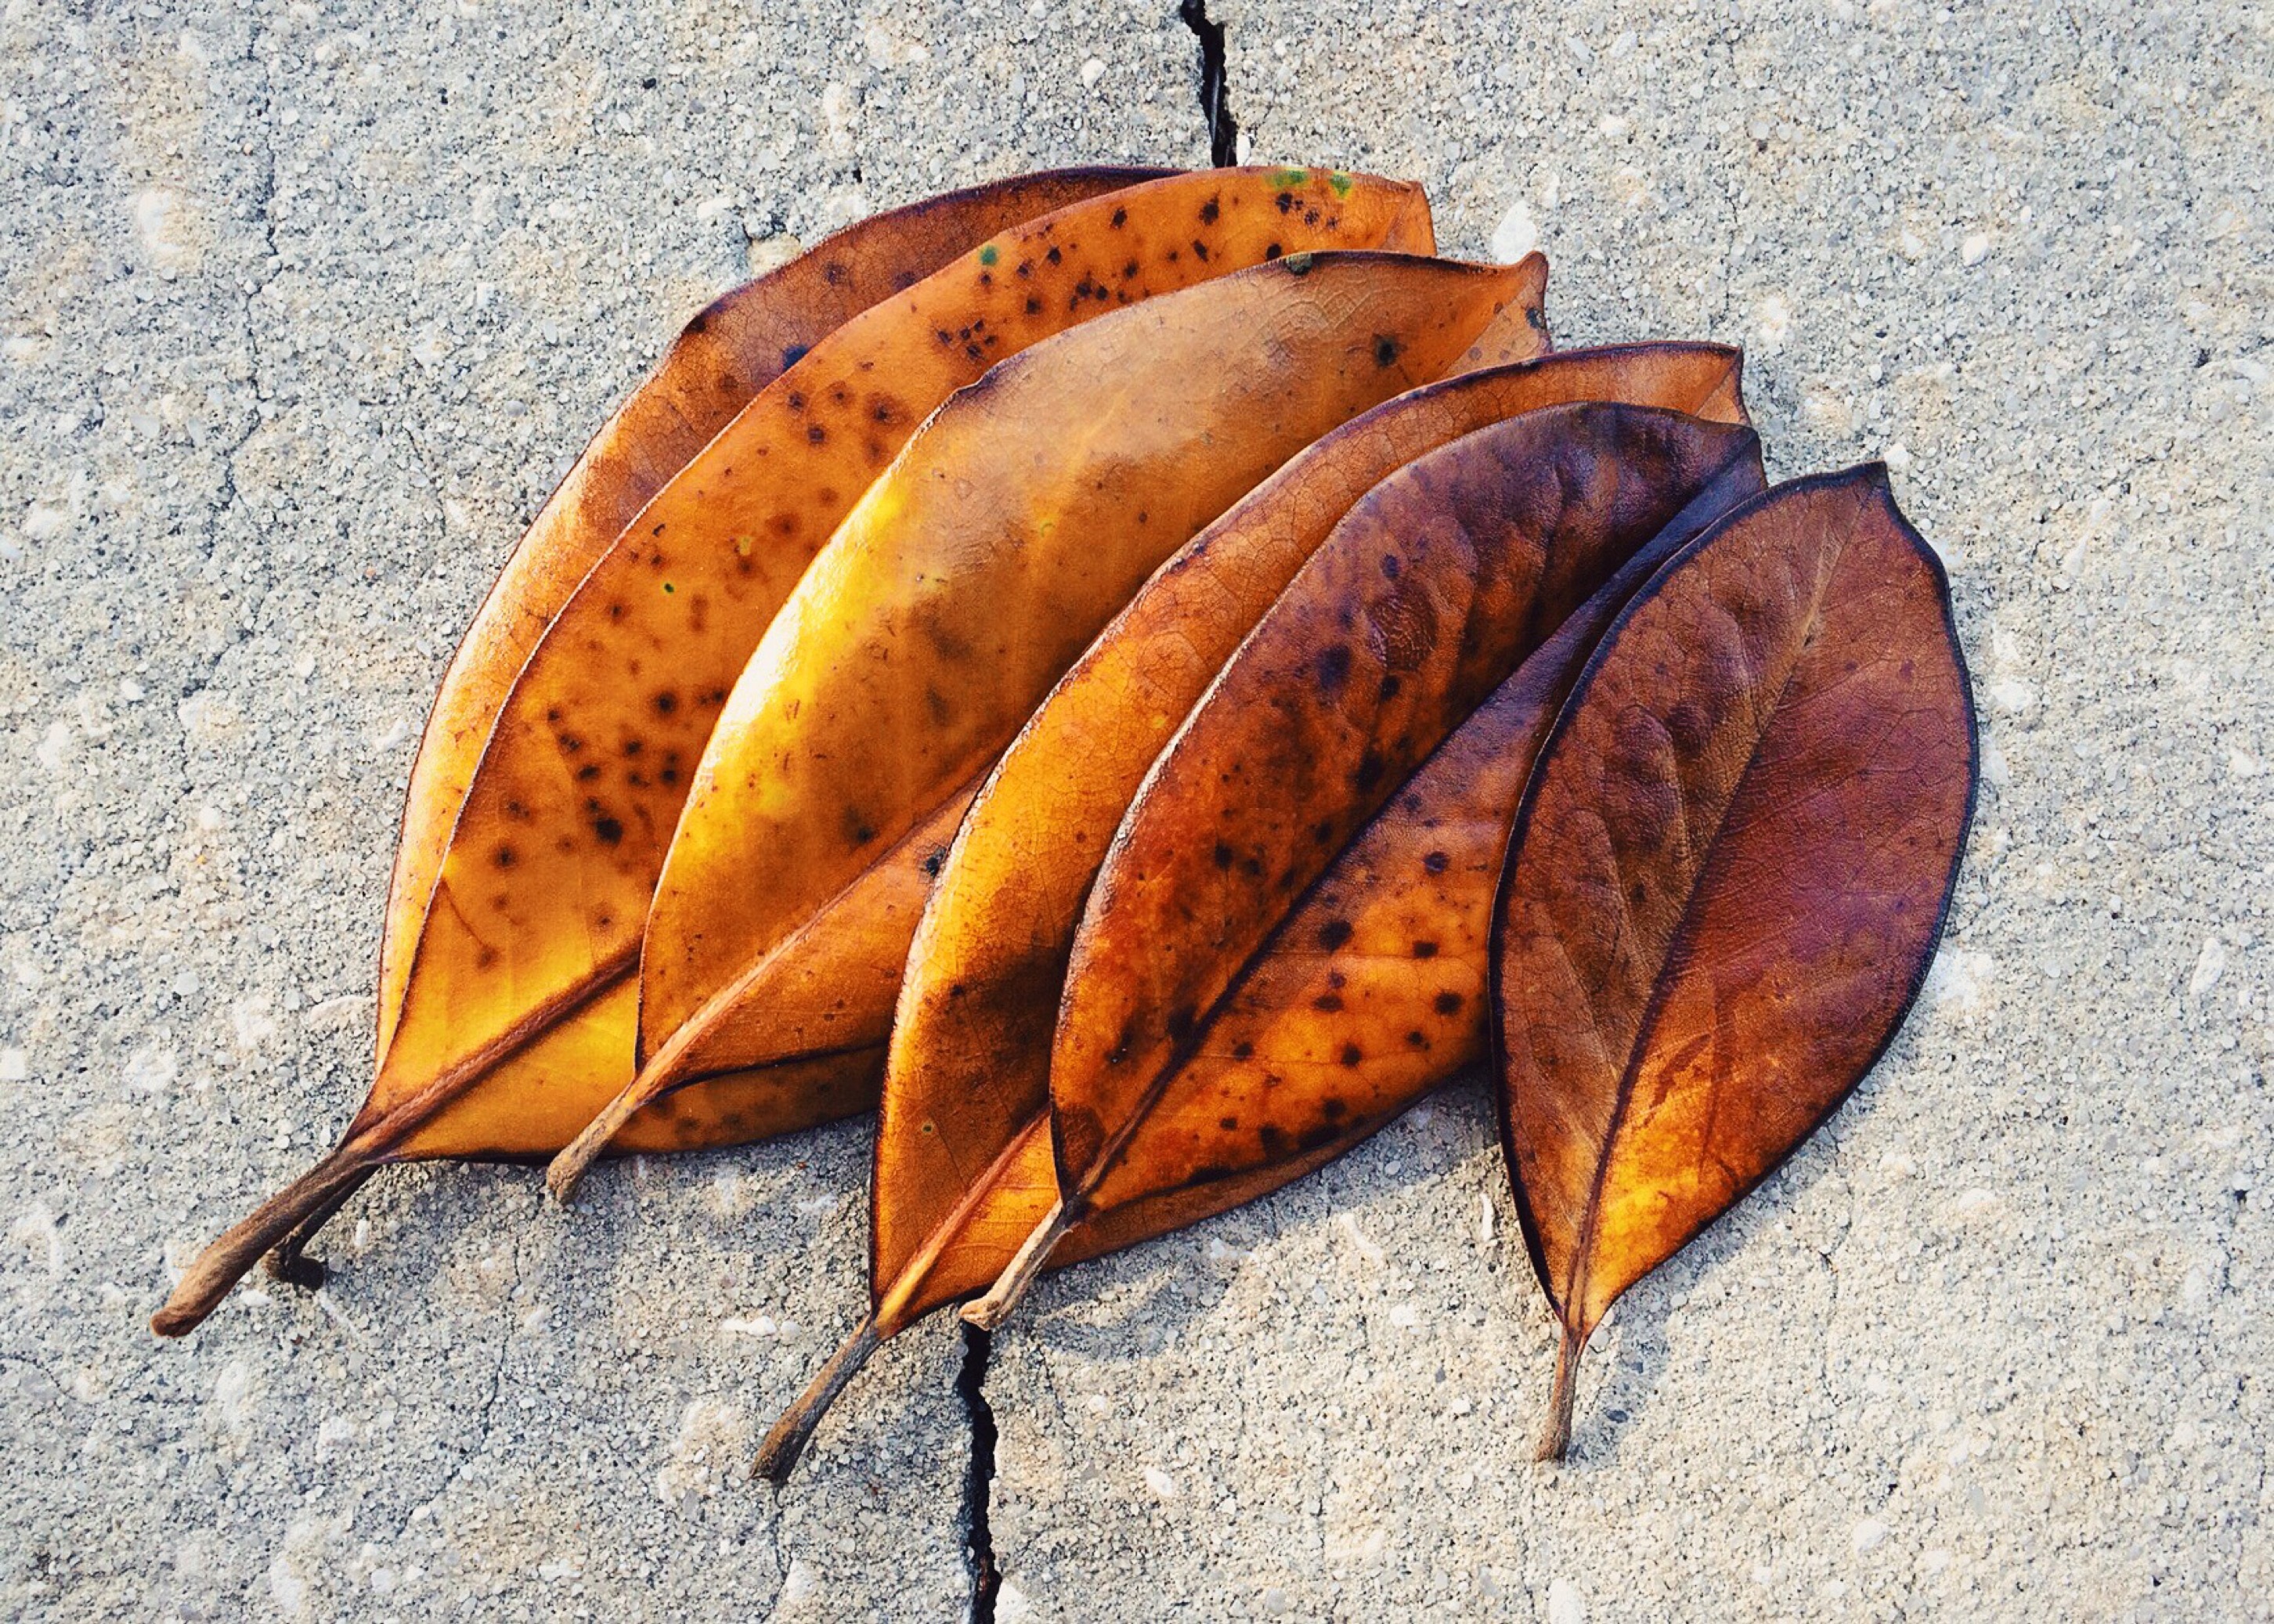
plant, leaf, fall, flower, food, produce, autumn, season, leaves, magnolia, flowering plant, land plant